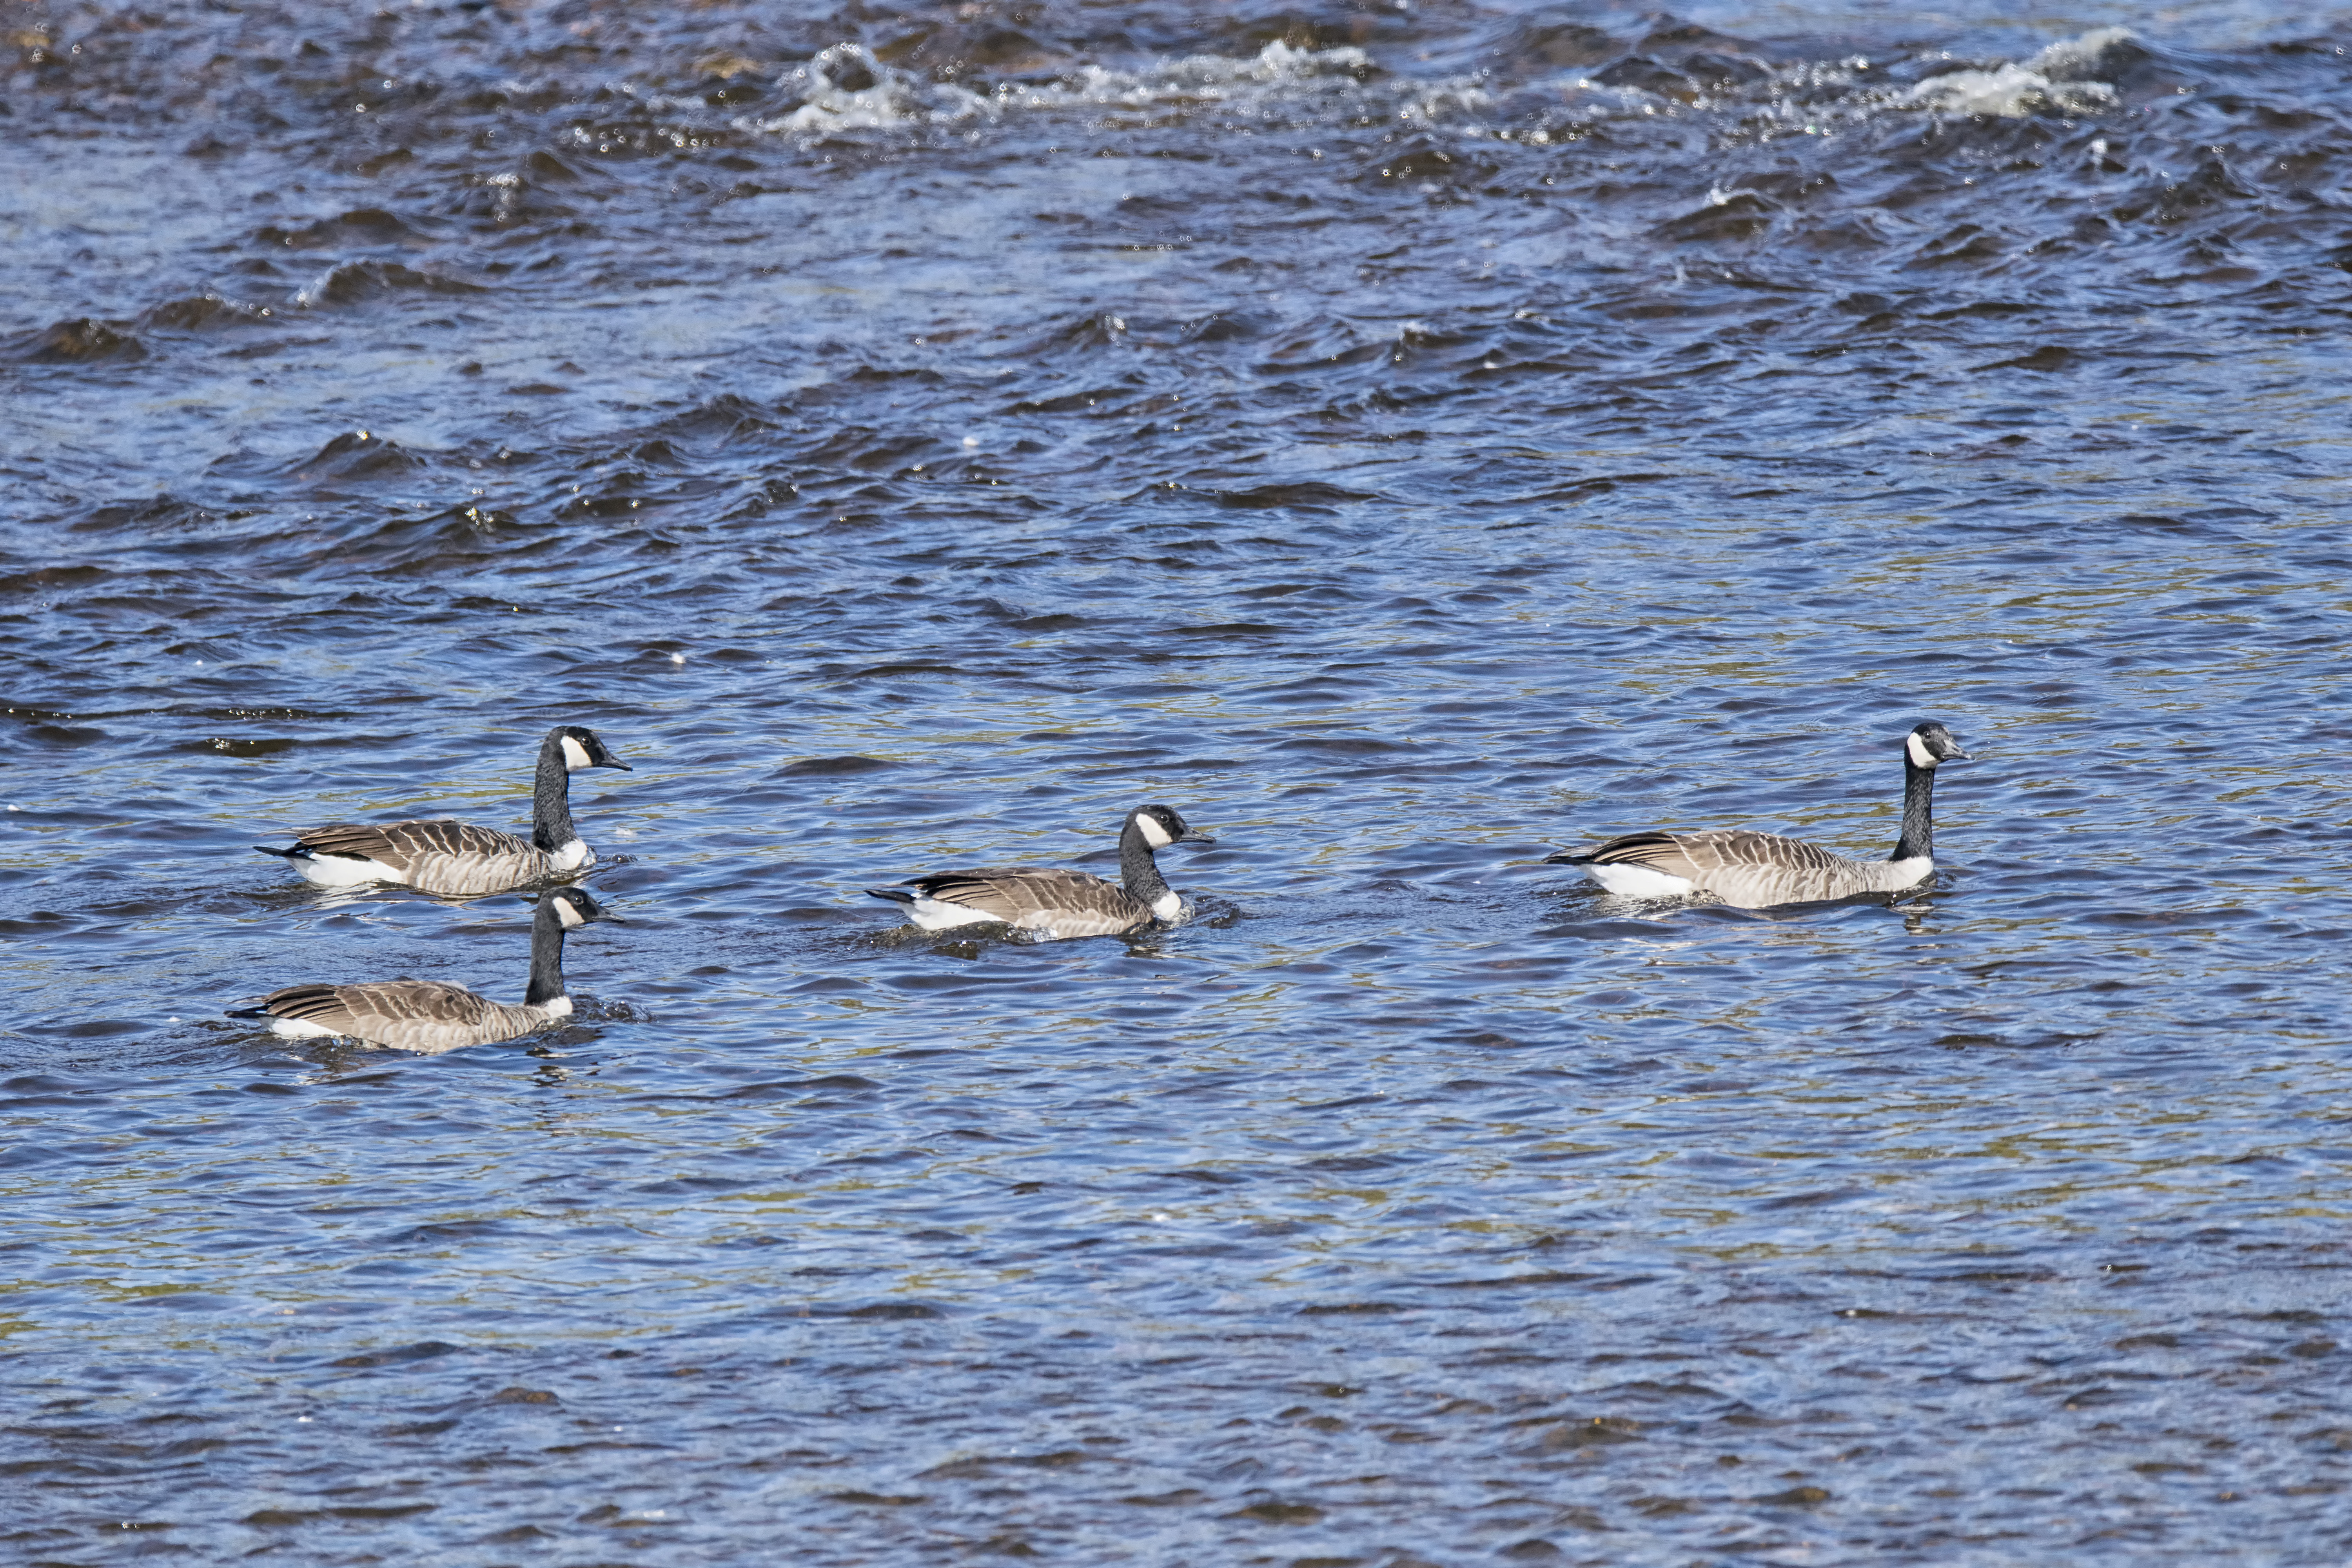
sea, water, bird, wildlife, fauna, duck, canada, goose, vertebrate, quebec, water bird, du, sherbrooke, oiseau, bernache, ducks geese and swans